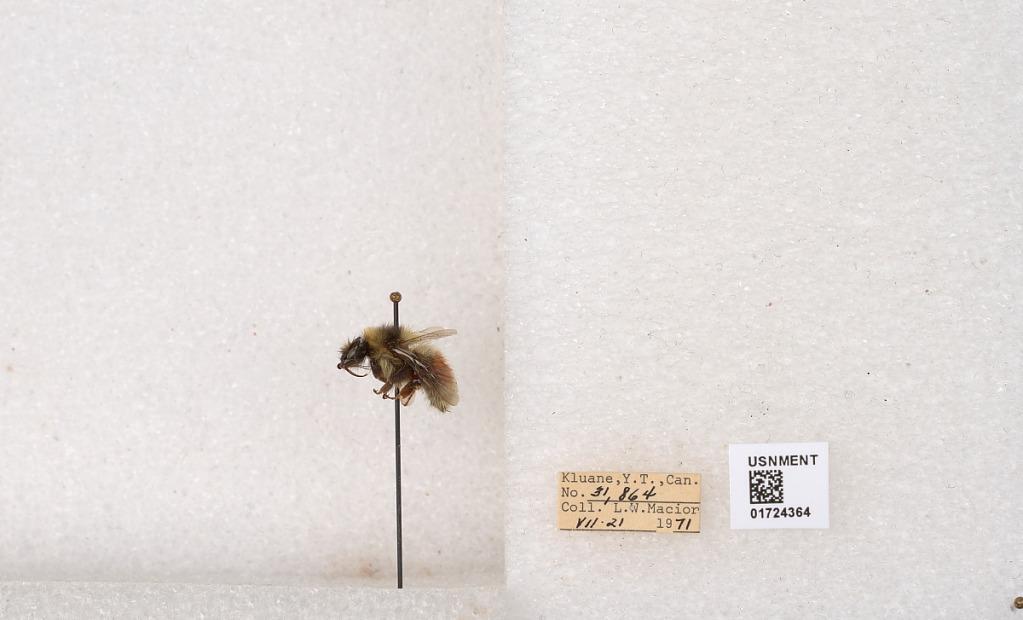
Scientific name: Bombus (Pyrobombus) sylvicola Kirby
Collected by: L. Macior
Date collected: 1971-7-21
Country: Canada
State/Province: Yukon Territory
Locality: Kluane National Park and Reserve
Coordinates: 60.7493, -139.504